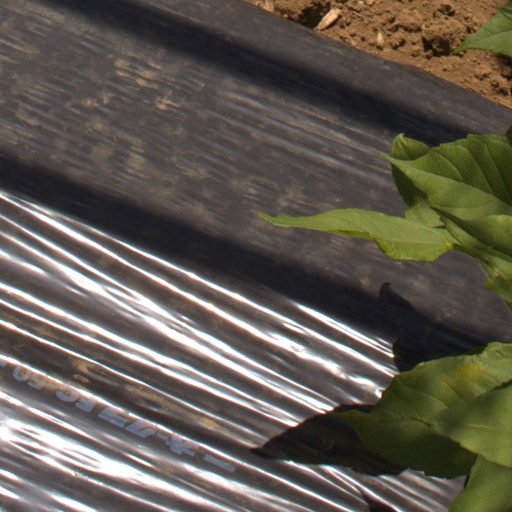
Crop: Jerusalem artichoke